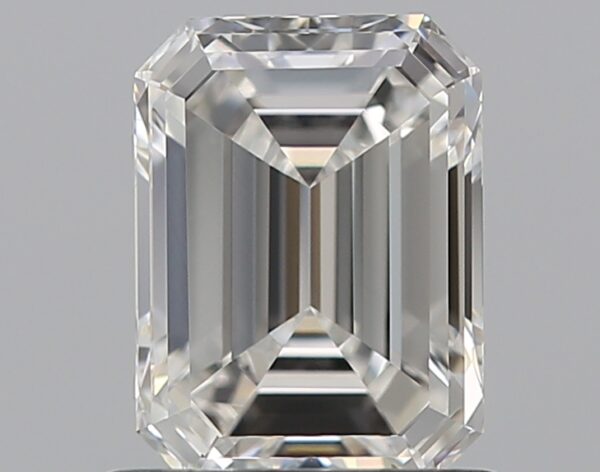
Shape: emerald
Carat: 0.91
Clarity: IF
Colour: F
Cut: EX
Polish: EX
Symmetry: VG
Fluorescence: N
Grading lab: GIA
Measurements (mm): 6.59 x 4.87 x 3.16